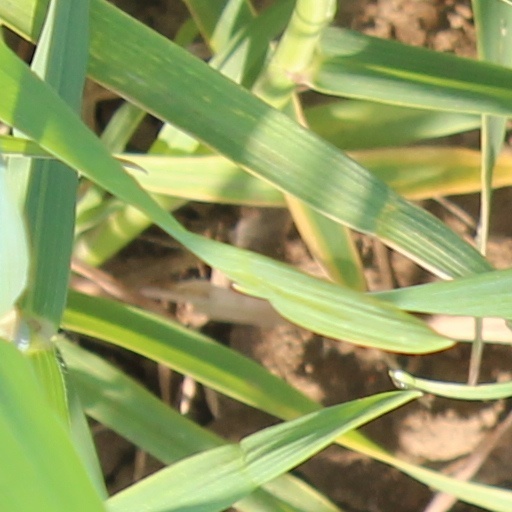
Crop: wheat